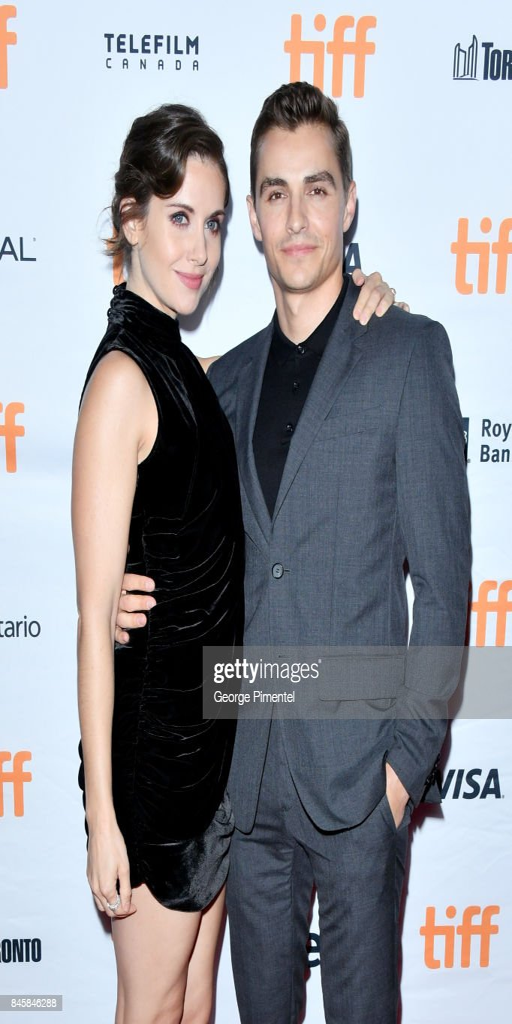
actors attend premiere during festival .